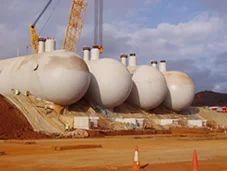
Label: Mounded_Storage_Bullets_Tank_Service